Musica (French music festival)

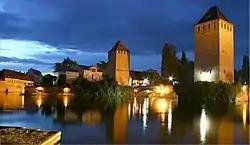

Musica is a festival of contemporary classical music held annually in Strasbourg since 1983. The specialization in modern music is encouraged by government patronage.